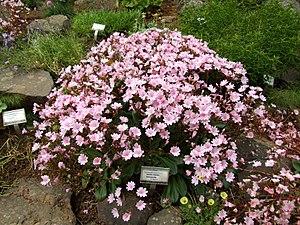
La Léwisie du Siskiyou est une espèce de plante à fleurs de la famille des Portulacaceae selon la classification classique de Cronquist ou des Montiaceae selon la classification phylogénique.